Ghost Rider (Johnny Blaze)

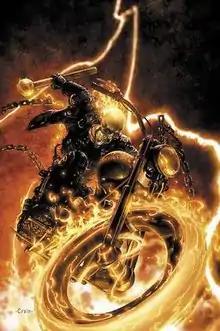
Textless cover of "Ghost Rider" #1 (November 2005).Art by Clayton Crain.

Ghost Rider (Johnathon "Johnny" Blaze) is a fictional character appearing in American comic books published by Marvel Comics. He is the second Marvel character to use the name Ghost Rider, following Carter Slade (the Western comics hero later known as the Phantom Rider) and preceding Daniel Ketch, Alejandra Jones, and Robbie Reyes. The character's story begins when motorcycle stuntman Johnny Blaze becomes bound to the Spirit of Vengeance Zarathos after making a deal with Mephisto to spare his surrogate father. With his supernatural powers, Johnny seeks vengeance as the "Ghost Rider".